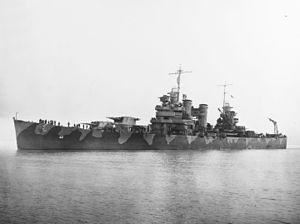
Le plan d'invasion de l'île de Guadalcanal prévoyait pour l'essentiel trois groupes navals majeurs. Deux d'entre eux étaient placés sous le commandement suprême du vice-amiral Frank J. Fletcher. Le premier de ces deux groupes navals, la Task Force NEGAT, commandé par le rear admiral Leigh Noyes était destiné à fournir l'appui aérien pour l'attaque. Cette Task Force se divisait en trois groupes aéronavals, organisés chacun autour d'un porte-avion différent.